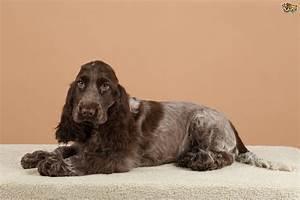
dog